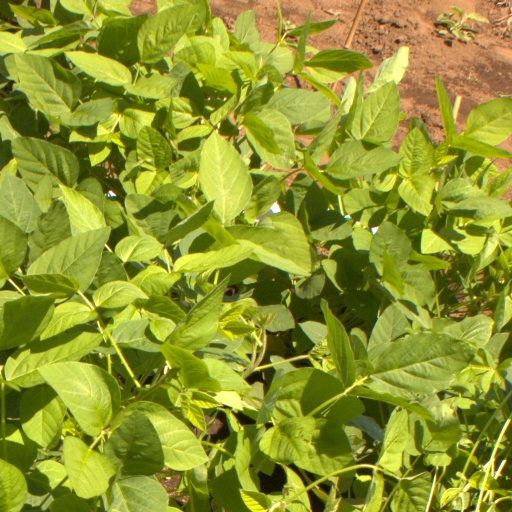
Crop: soybean